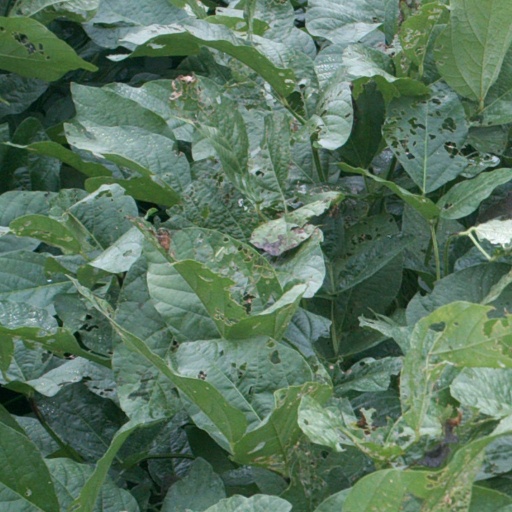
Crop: soybean